History of the Republic of Turkey

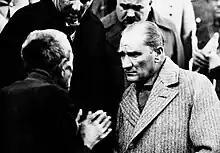
Atatürk listens to a citizen in Tokat (1930).

The first party to be established in the newly formed republic was the Women's Party (Kadınlar Halk Fırkası). It was founded by Nezihe Muhiddin and several other women but was stopped from its activities, since during the time women were not yet legally allowed to engage in politics. The actual passage to multi-party period was first attempted with the Liberal Republican Party by Ali Fethi Okyar. The Liberal Republican Party was dissolved on 17 November 1930 and no further attempt for a multi-party democracy was made until 1945. Turkey was admitted to the League of Nations in July 1932.